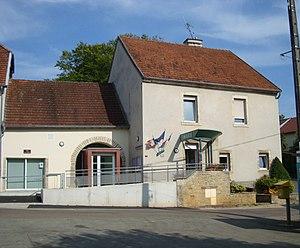
Mairie de Montcey (Haute-Saône, France).
Montcey est une commune française située dans le département de la Haute-Saône, en région Bourgogne-Franche-Comté.